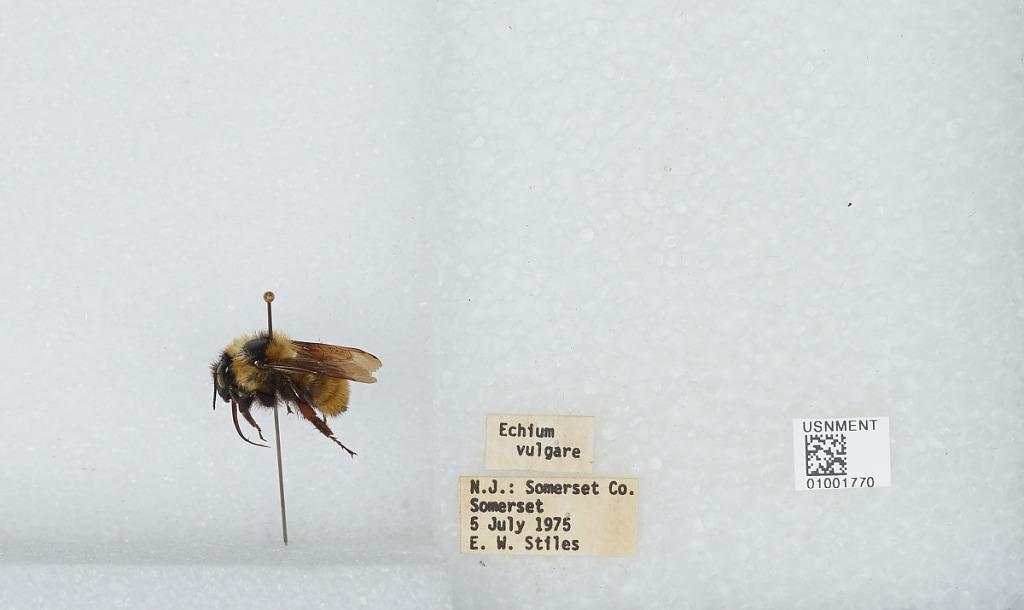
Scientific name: Bombus (Fervidobombus) fervidus fervidus (Fabricius)
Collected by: E. Stiles
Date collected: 1975-7-5
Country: United States
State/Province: New Jersey
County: Somerset
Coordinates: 40.56, -74.61